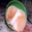
Label: hamster